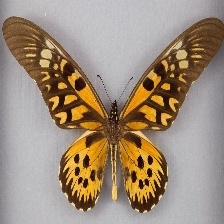
Species: AFRICAN GIANT SWALLOWTAIL